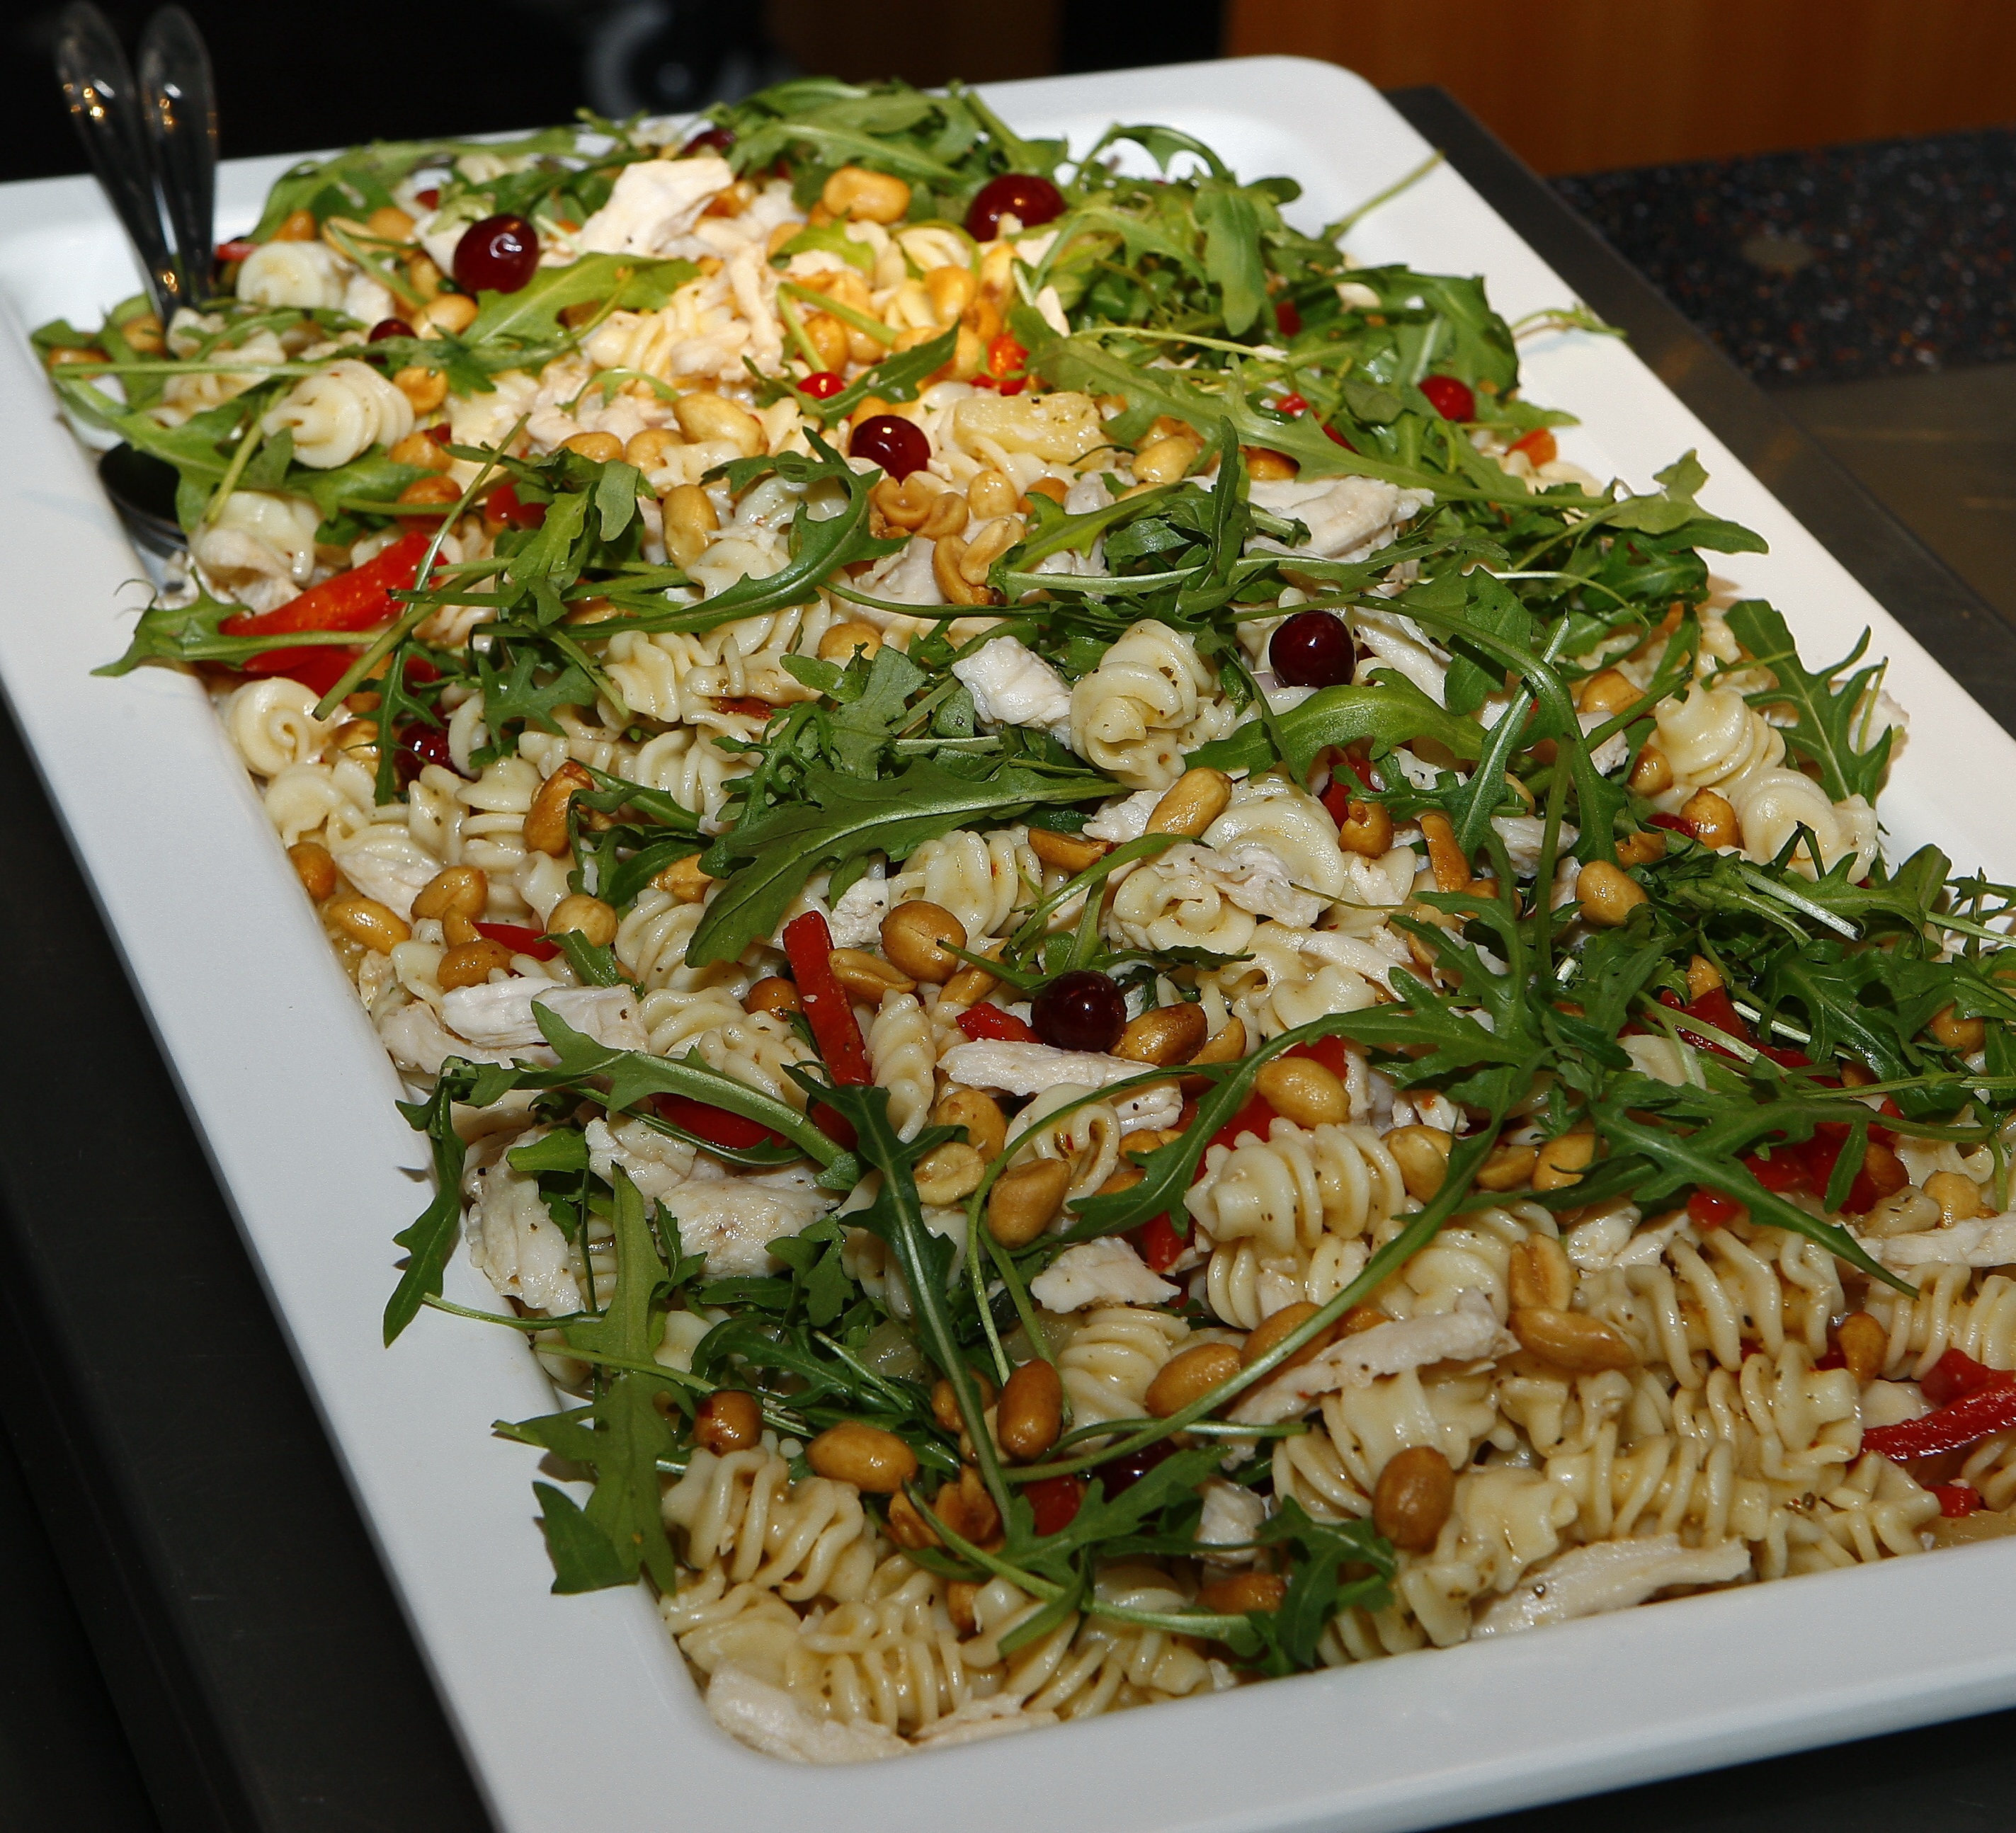
dish, meal, food, salad, produce, cuisine, pasta, rocket, garnish, dining, accessories, peanuts, pasta salad, refreshments, thai food, pasta screws